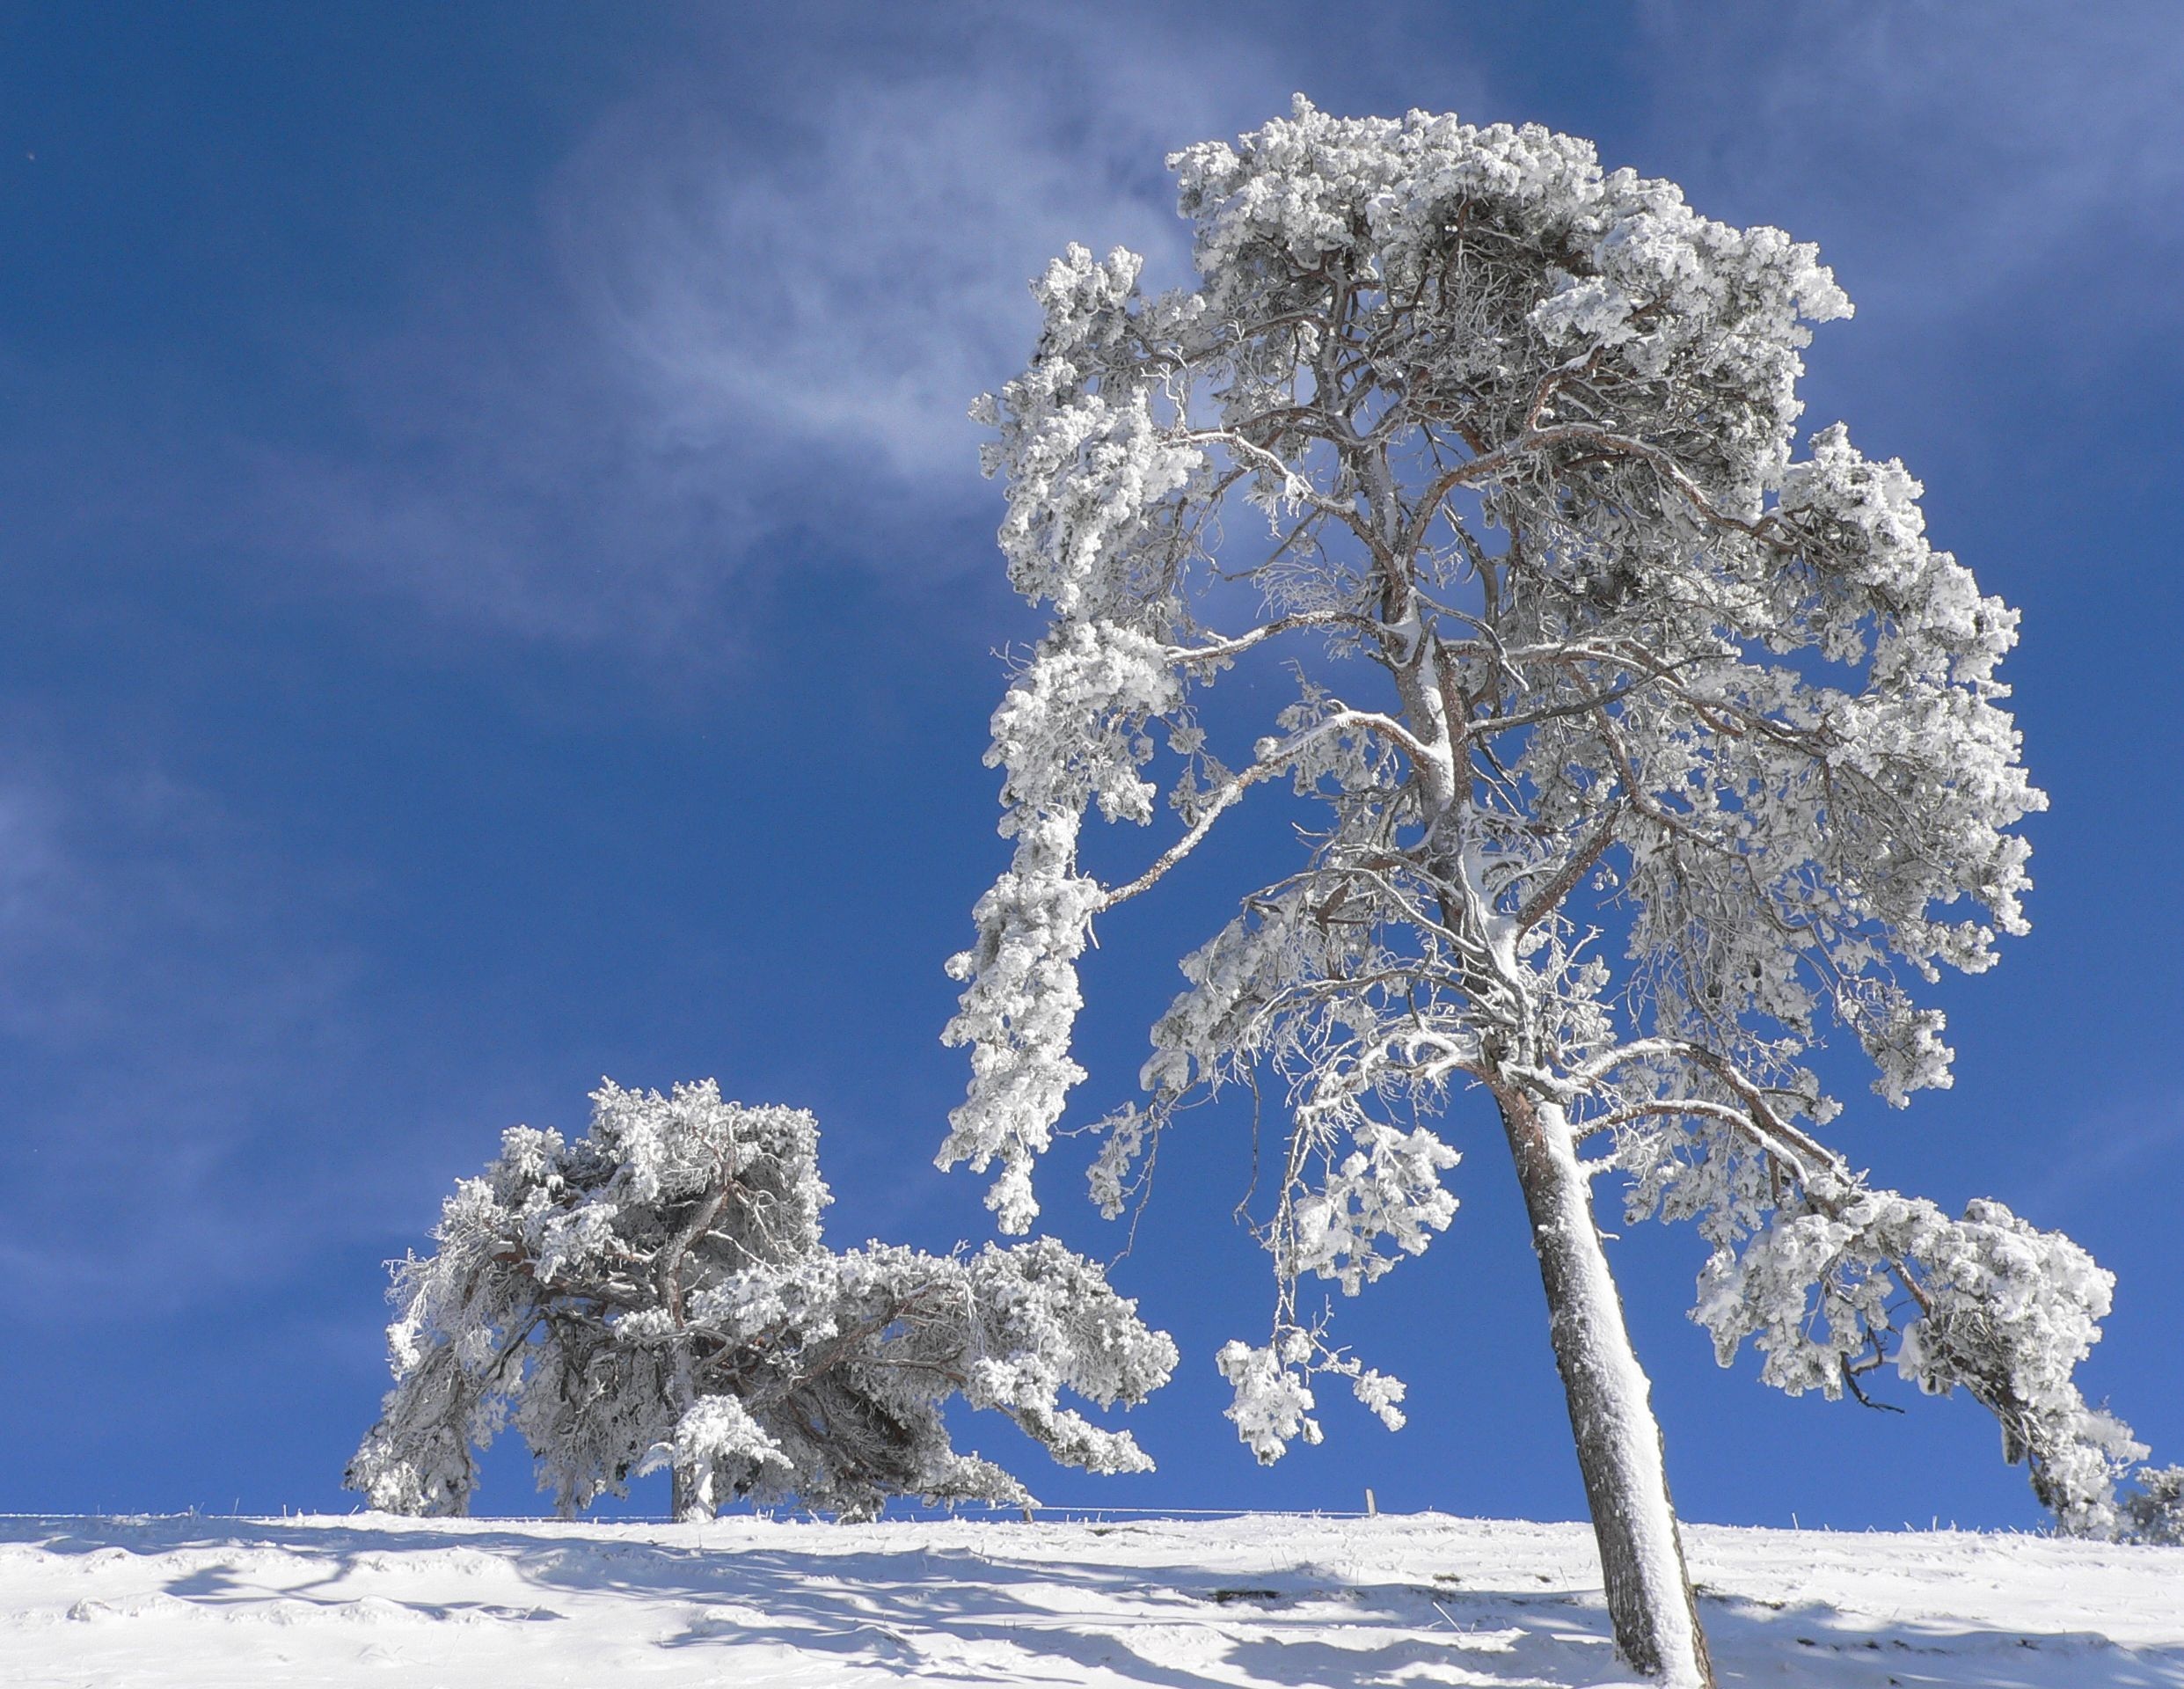
tree, nature, branch, mountain, snow, winter, plant, sky, flower, frost, ice, weather, snowy, season, iced, freezing, powder snow, woody plant, land plant